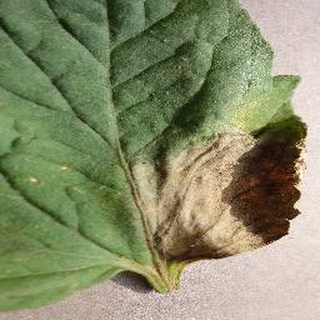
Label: tomato_late_blight